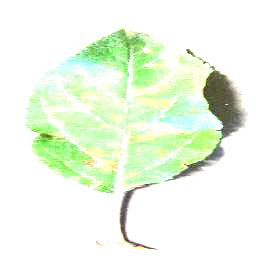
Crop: apple
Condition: cedar_rust